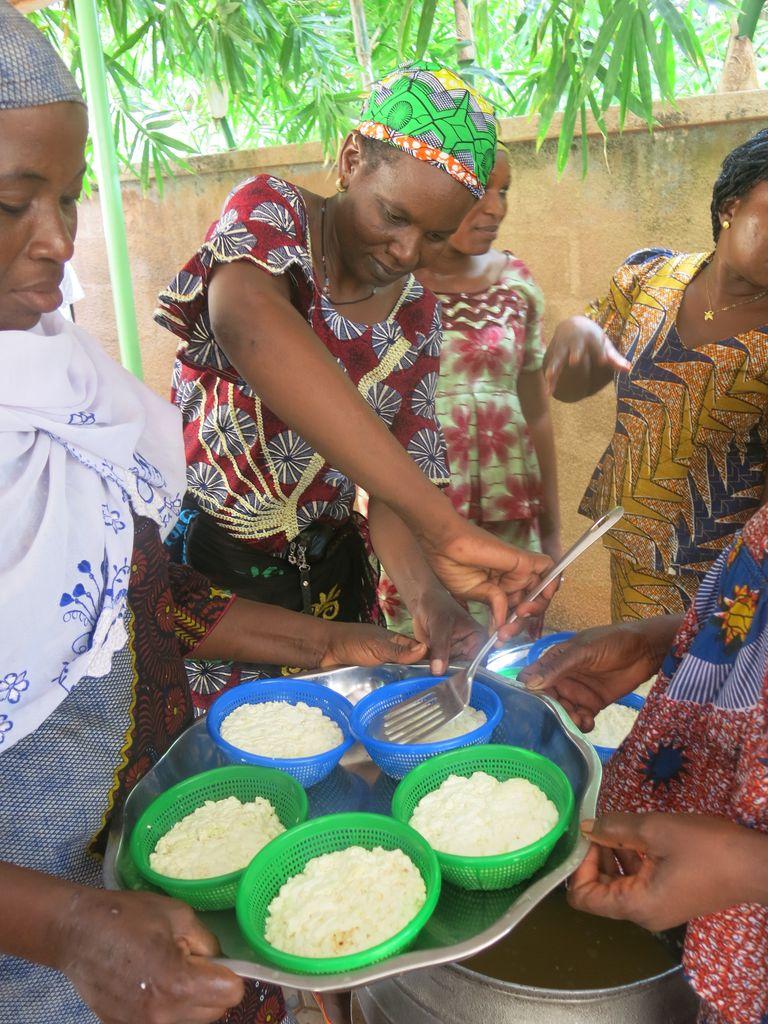
Wanawake wanapakua kwenye sinia. Sinia hili moja kubwa limebeba sahani ndogo ndogo, pia wanawake hawa wamevalia nguo ya kitenge huku wawili wakiwa wameshikilia sinia.